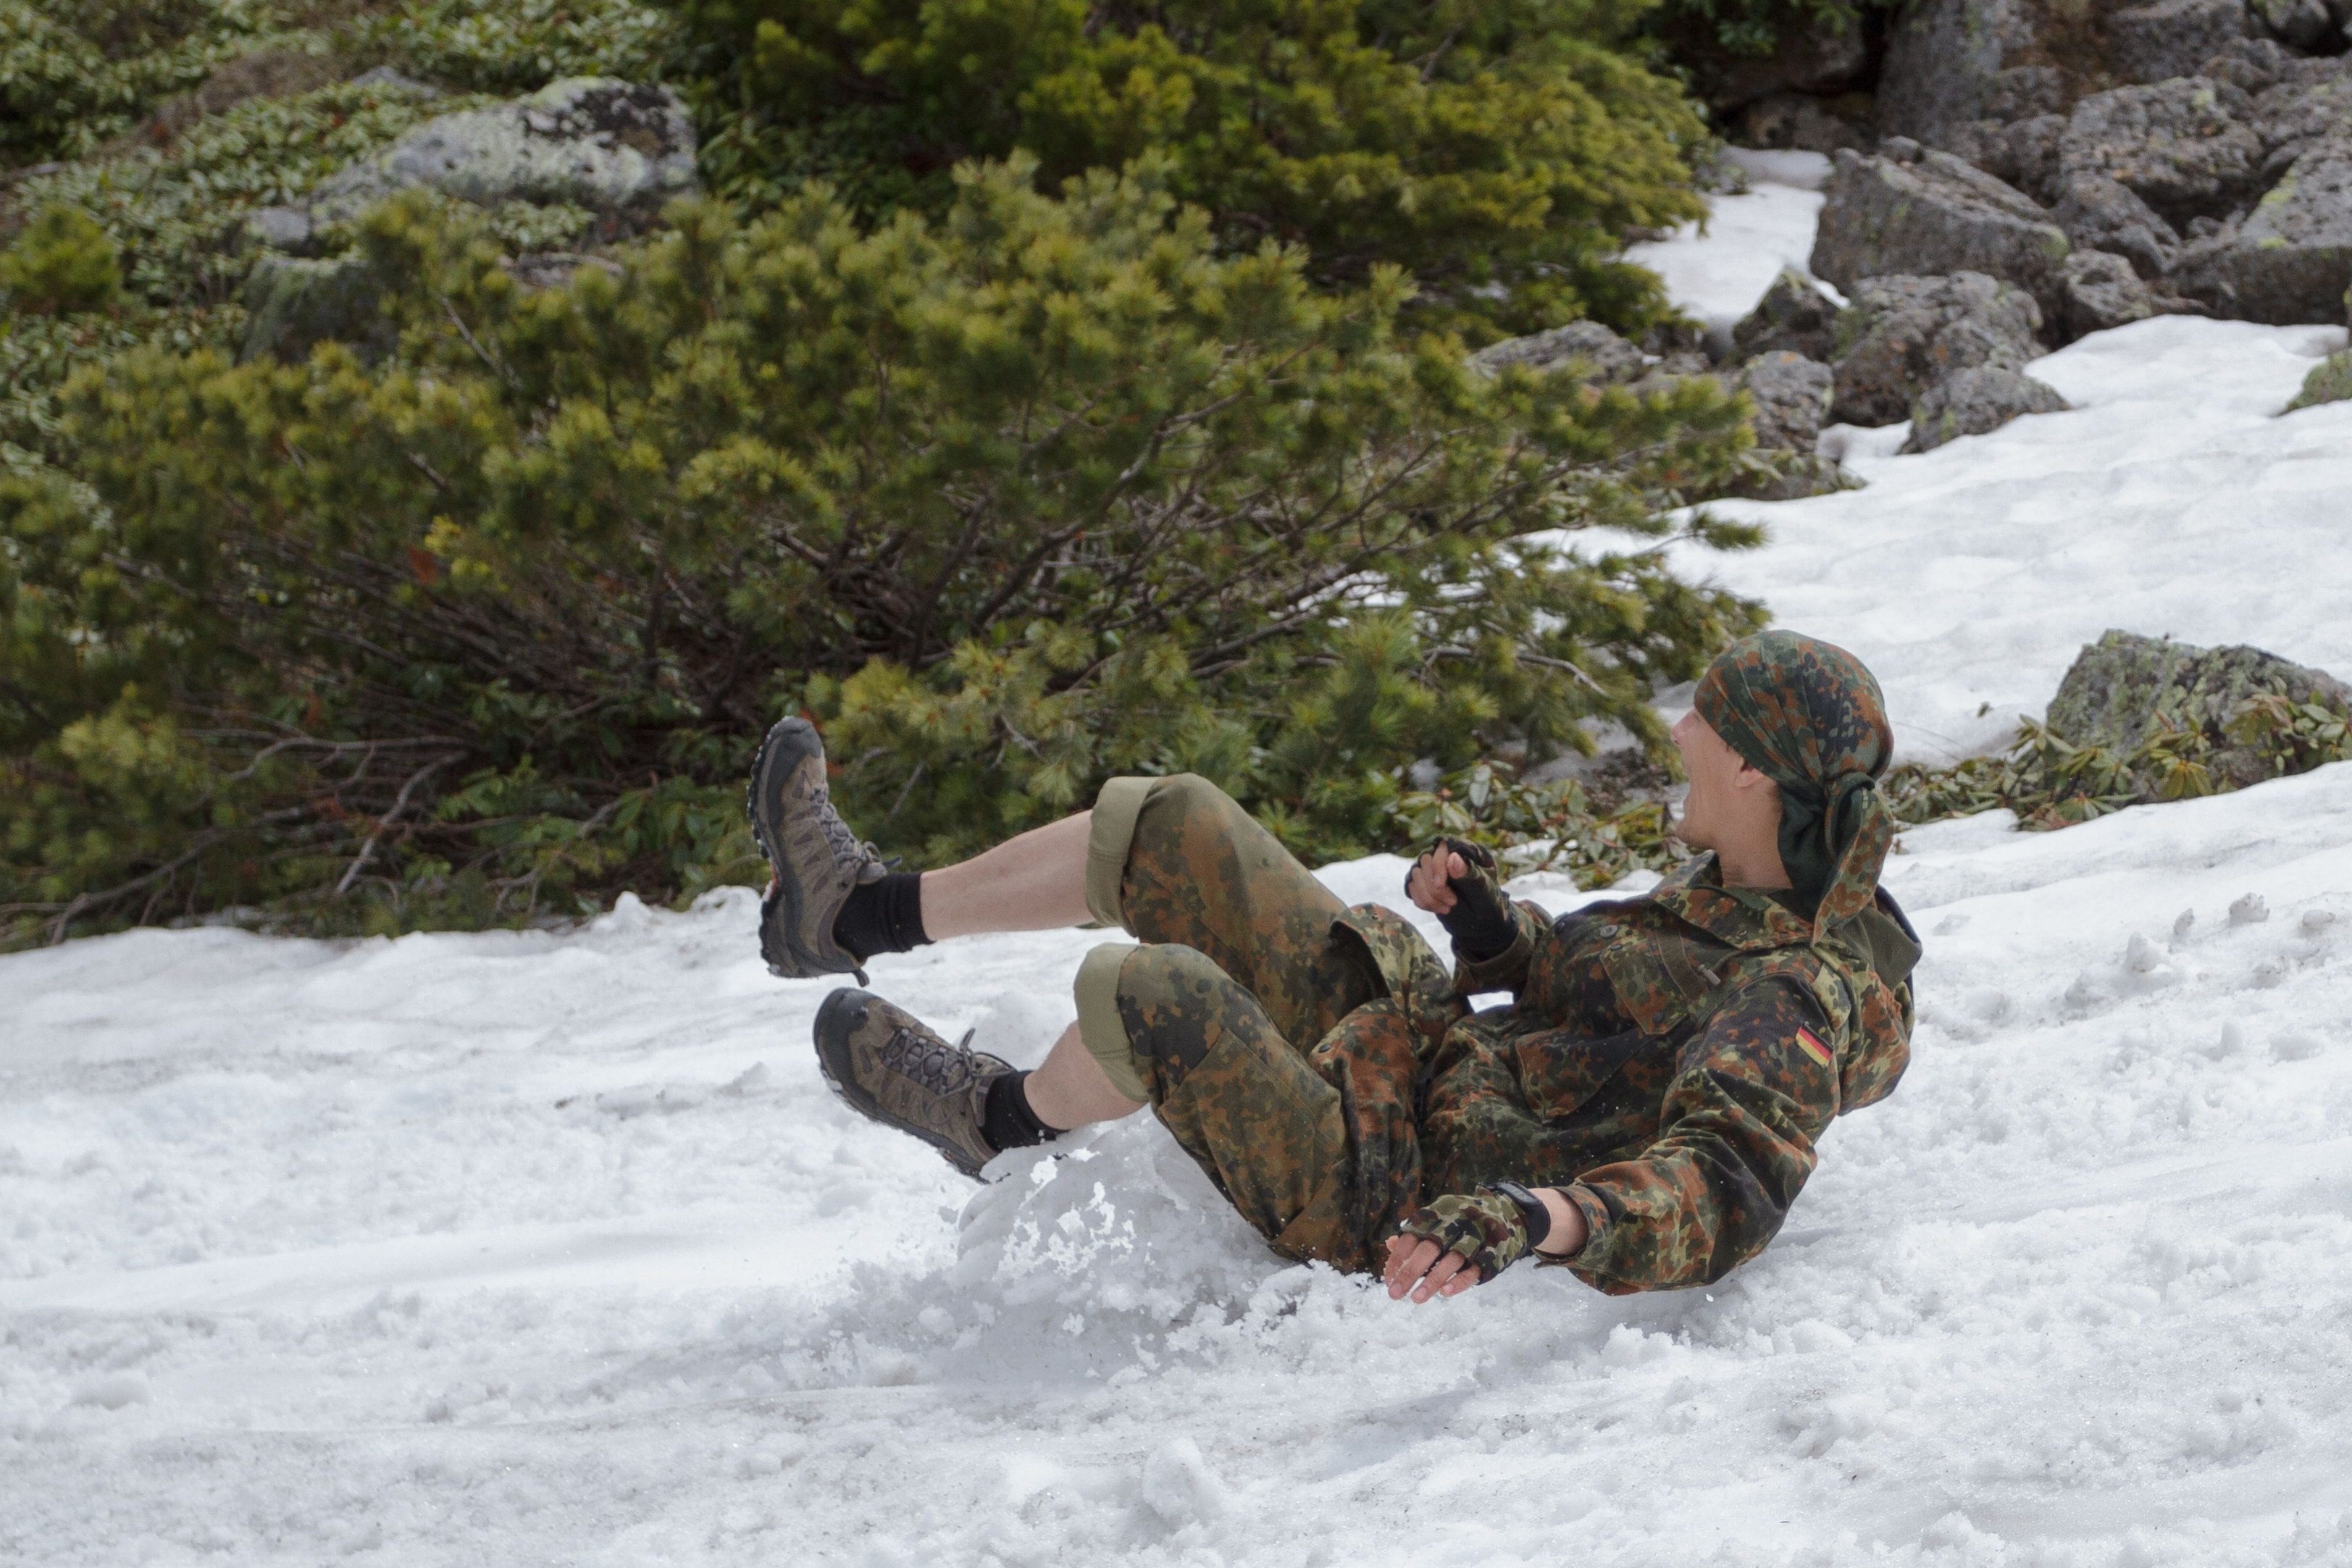
man, nature, snow, winter, vehicle, fun, sports, tubing, have fun